Bernard Hinault

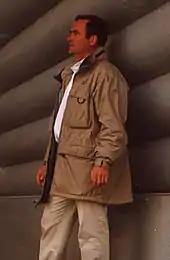
Photograph of Hinault in a rain jacket, looking to the left

By 1983, the relationship between Hinault and Guimard had deteriorated to a point where the former described their relationship as "war". Hinault forced a choice on the Renault team to either release him or oust Guimard. The team decided to stick with their "directeur sportif", leading Hinault to search for a new team. He joined forces with businessman Bernard Tapie to form the new squad. Their "directeur sportif" became Swiss coach Paul Köchli, who had made a name for himself with innovative and effective training methods, leaving Hinault a lot of freedom while at the same time scientifically measuring his progress. As part of his connection with Tapie, Hinault also contributed to the development of the clipless pedal, created by Look, another company owned by Tapie.